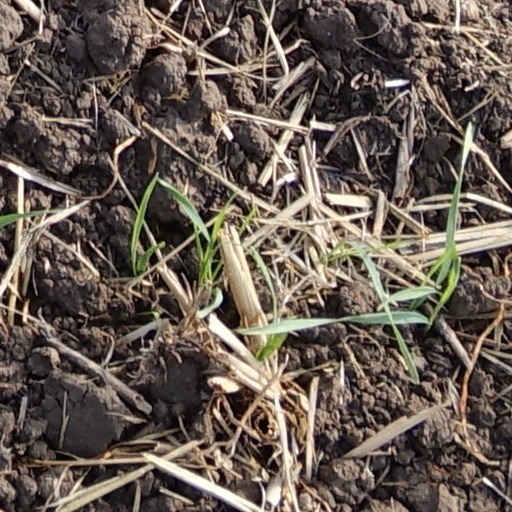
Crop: wheat